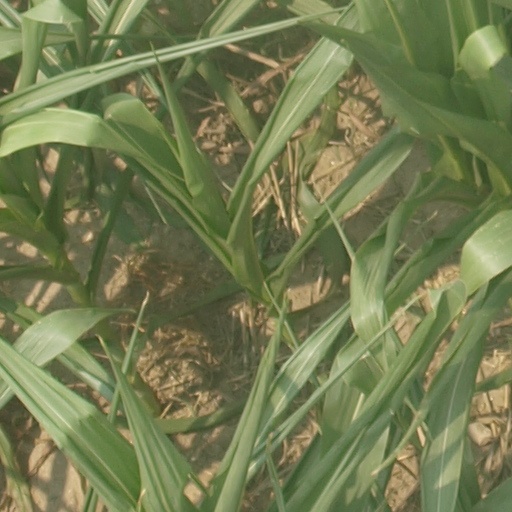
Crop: maize; corn